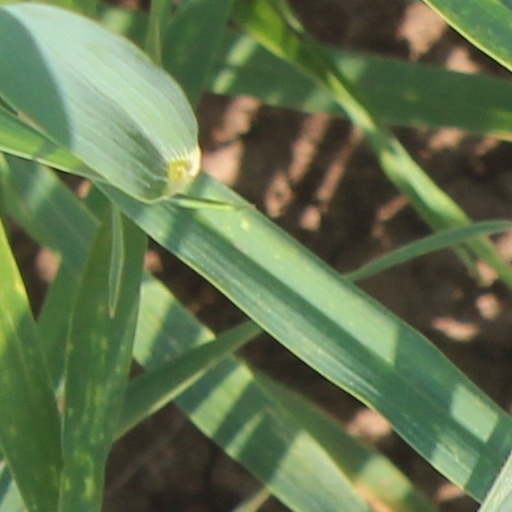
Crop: wheat